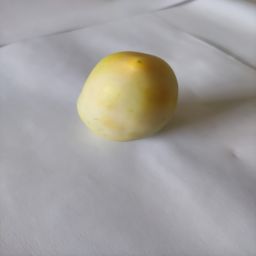
Crop: Tomato
Quality: Unripe